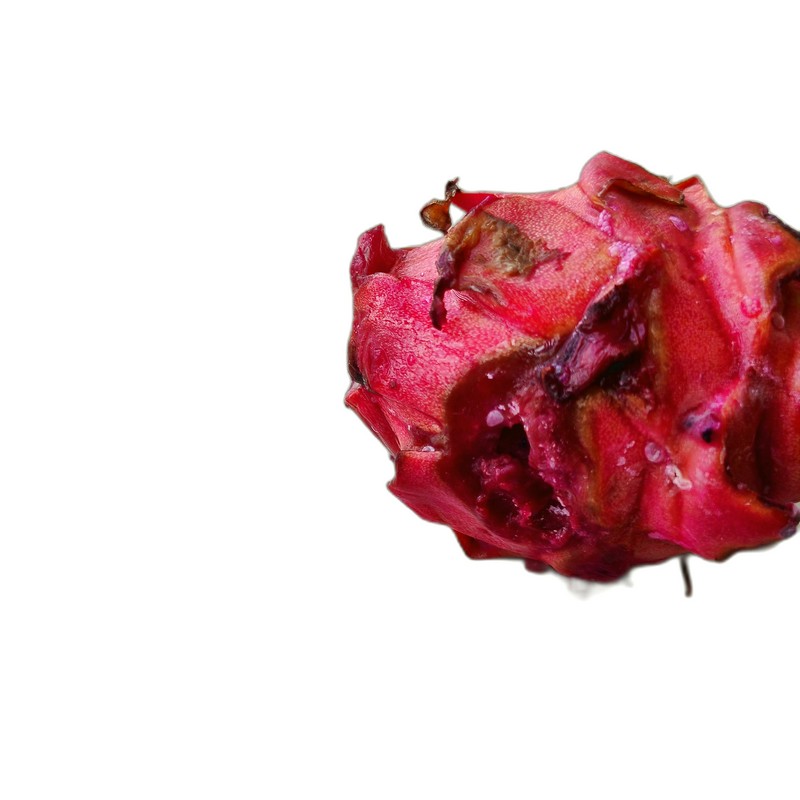
Label: Defect Dragon Fruit